Roscoe, Pennsylvania

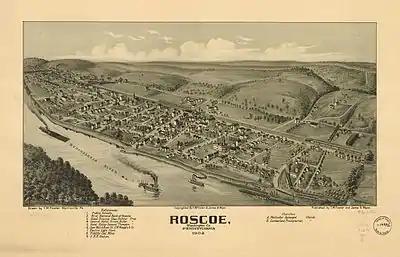
A 1902 pictorial map of Roscoe by Thaddeus Mortimer Fowler.

As of the census of 2000, there were 848 people, 398 households, and 243 families living in the borough. The population density was . There were 426 housing units at an average density of . The racial makeup of the borough was 98.35% White, 0.94% Black, 0.12% from other races, and 0.59% from two or more races. Hispanic or Latino of any race were 0.35% of the population.